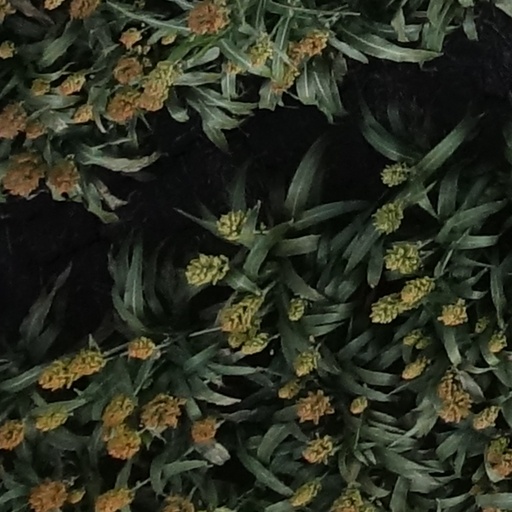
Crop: sorghum